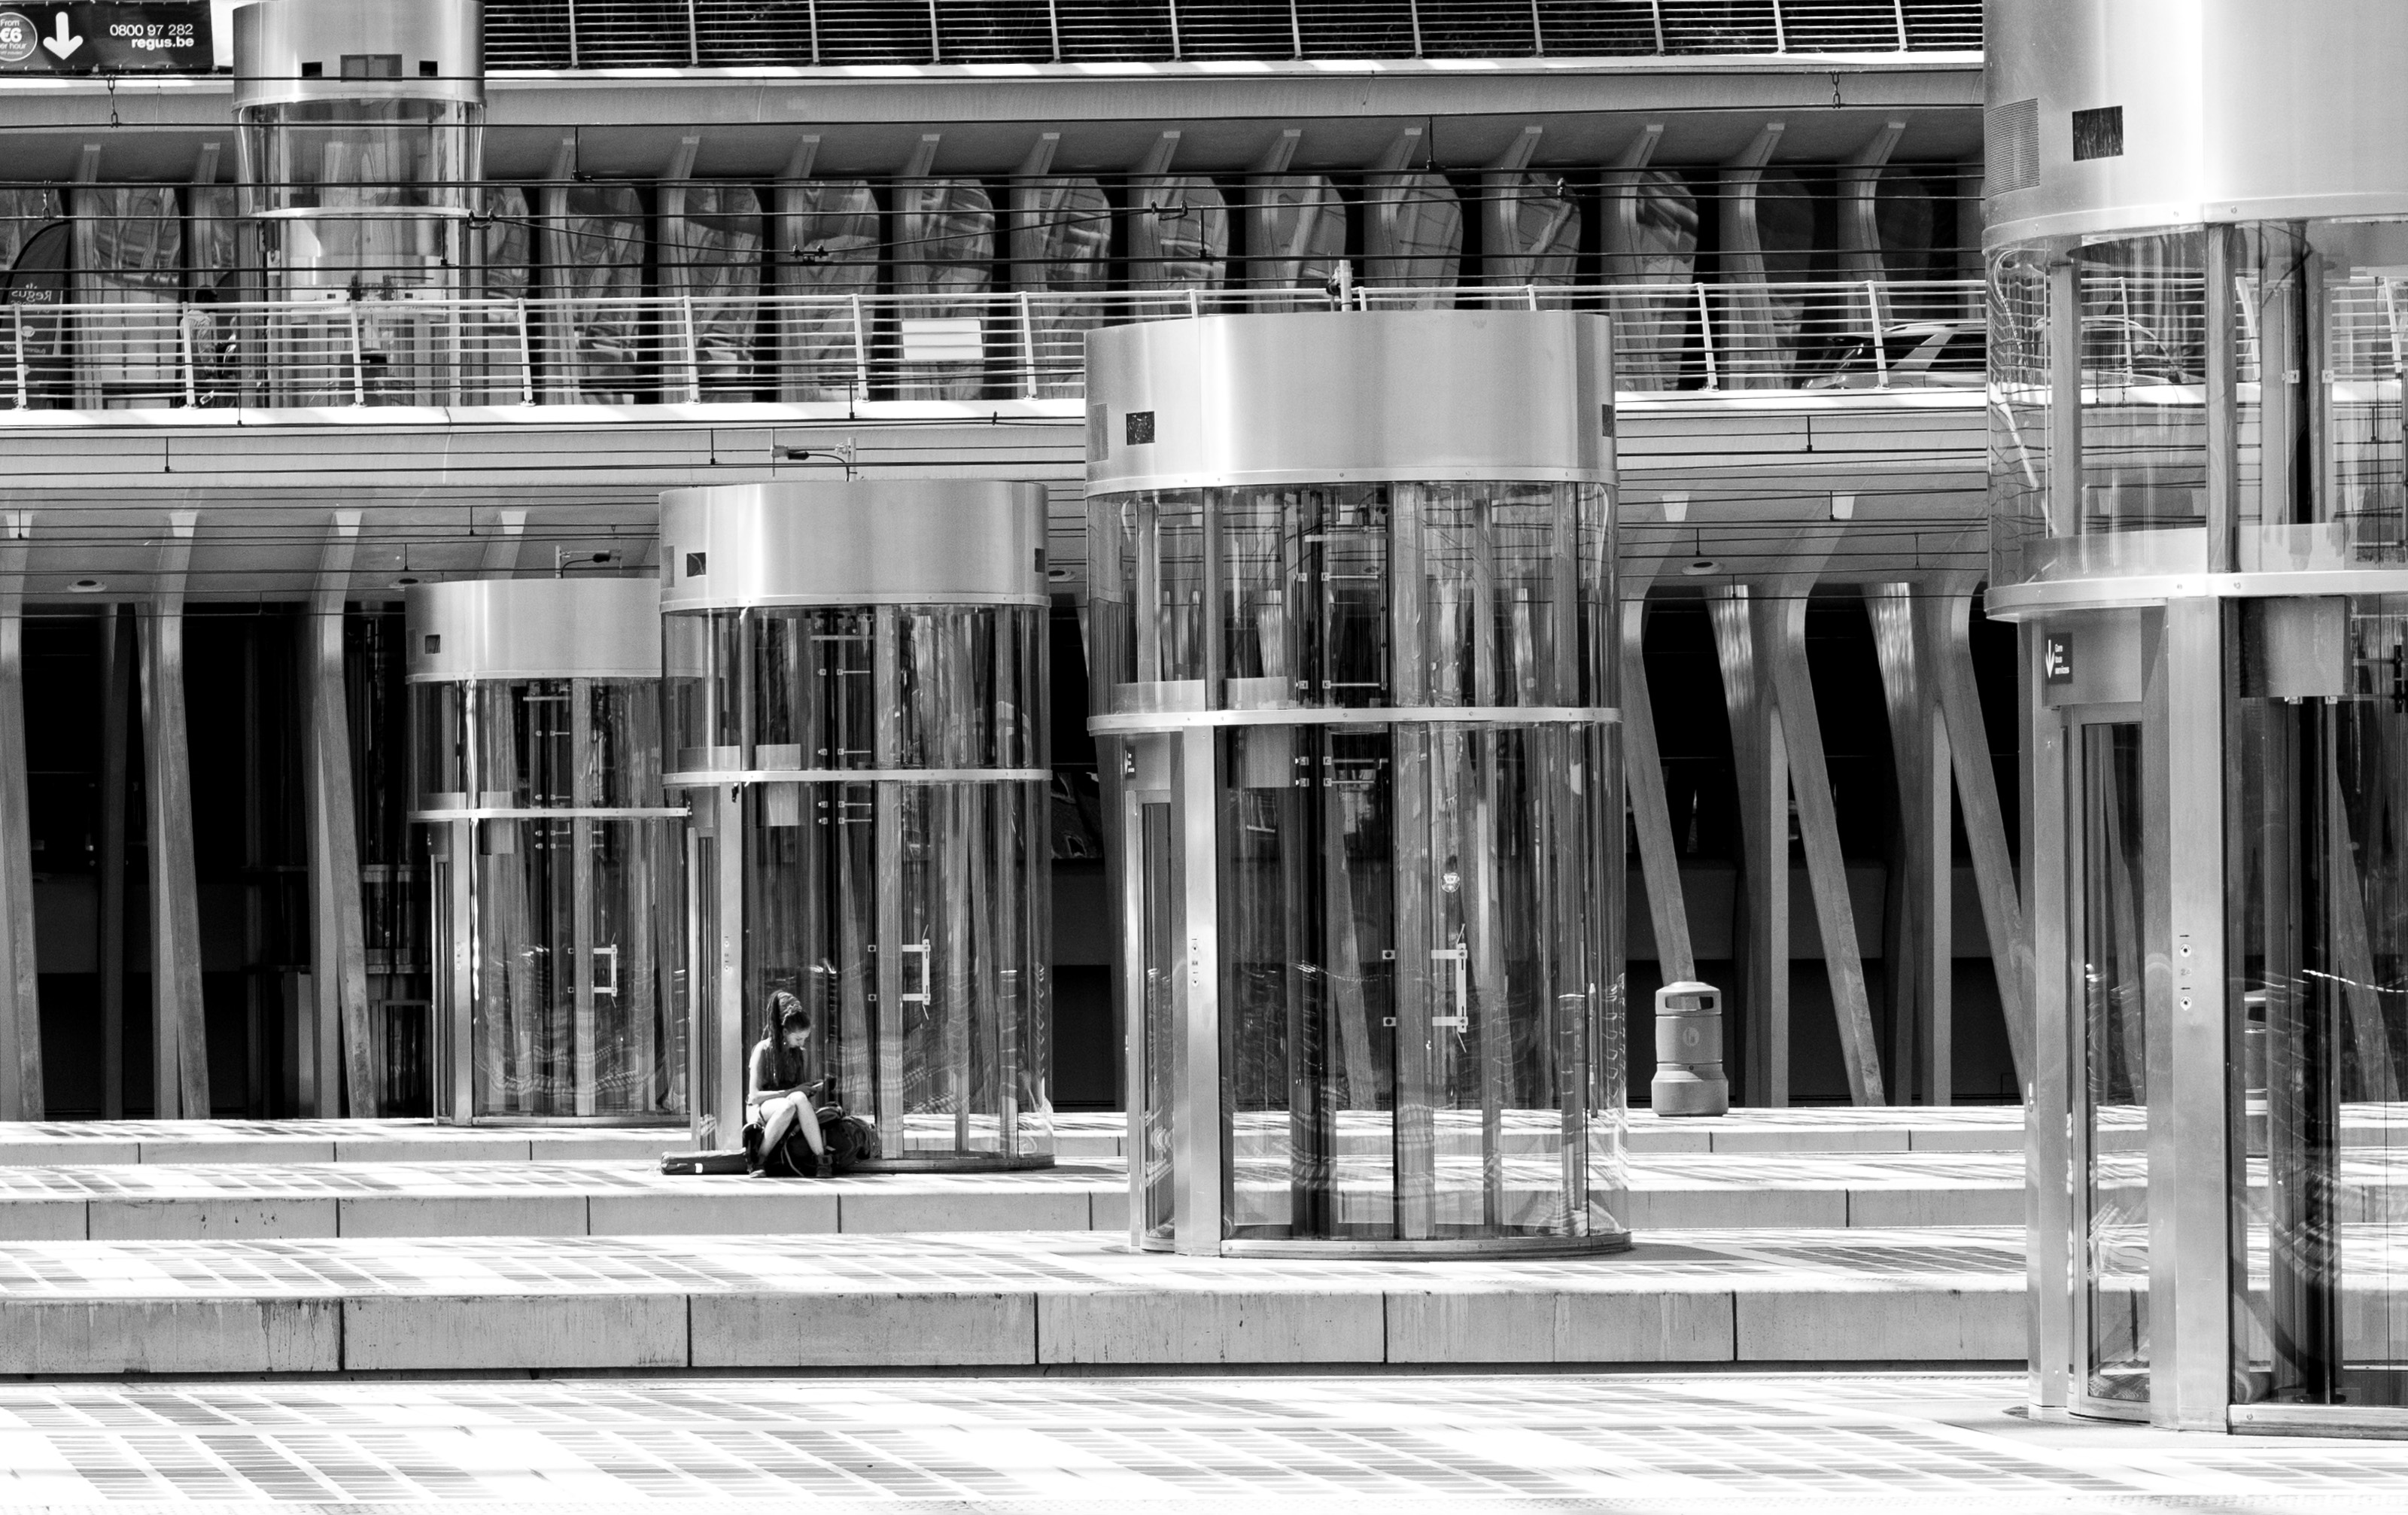
black and white, architecture, structure, people, woman, street, column, facade, contrast, black, monochrome, interior design, streetphotography, bw, blackandwhite, candid, symmetry, olympus, sw, strassenfotografie, streetportrait, liege, monochrome photography